Herad Church (Agder)

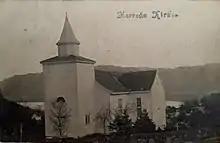
View of the old Herad Church (before 1957)

The first church was probably constructed in Herad in 1570. It was a timber-framed church with a rectangular nave and a narrower, rectangular chancel. In 1840, a new cruciform church was built about to the southwest of the church. When the new church was completed, the old church was torn down. In 1948, the church burned down. As this was during the aftermath of World War II, funds were tight and the church was not rebuilt until 1957. The rebuilt church was built on the same site as the previous building.